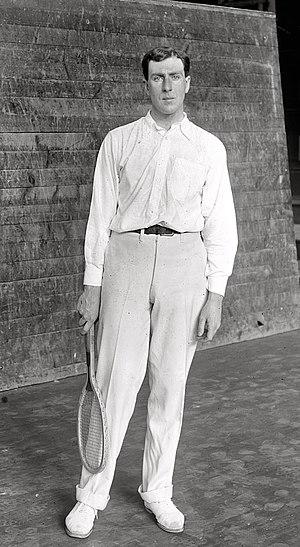
Wylie Cameron Grant, né le 24 novembre 1879 et mort en novembre 1968, est un joueur de tennis américain du début du XXᵉ siècle.